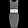
Label: Dress